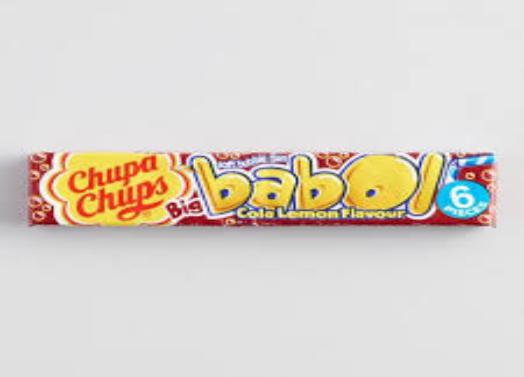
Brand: BigBabol
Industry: Food